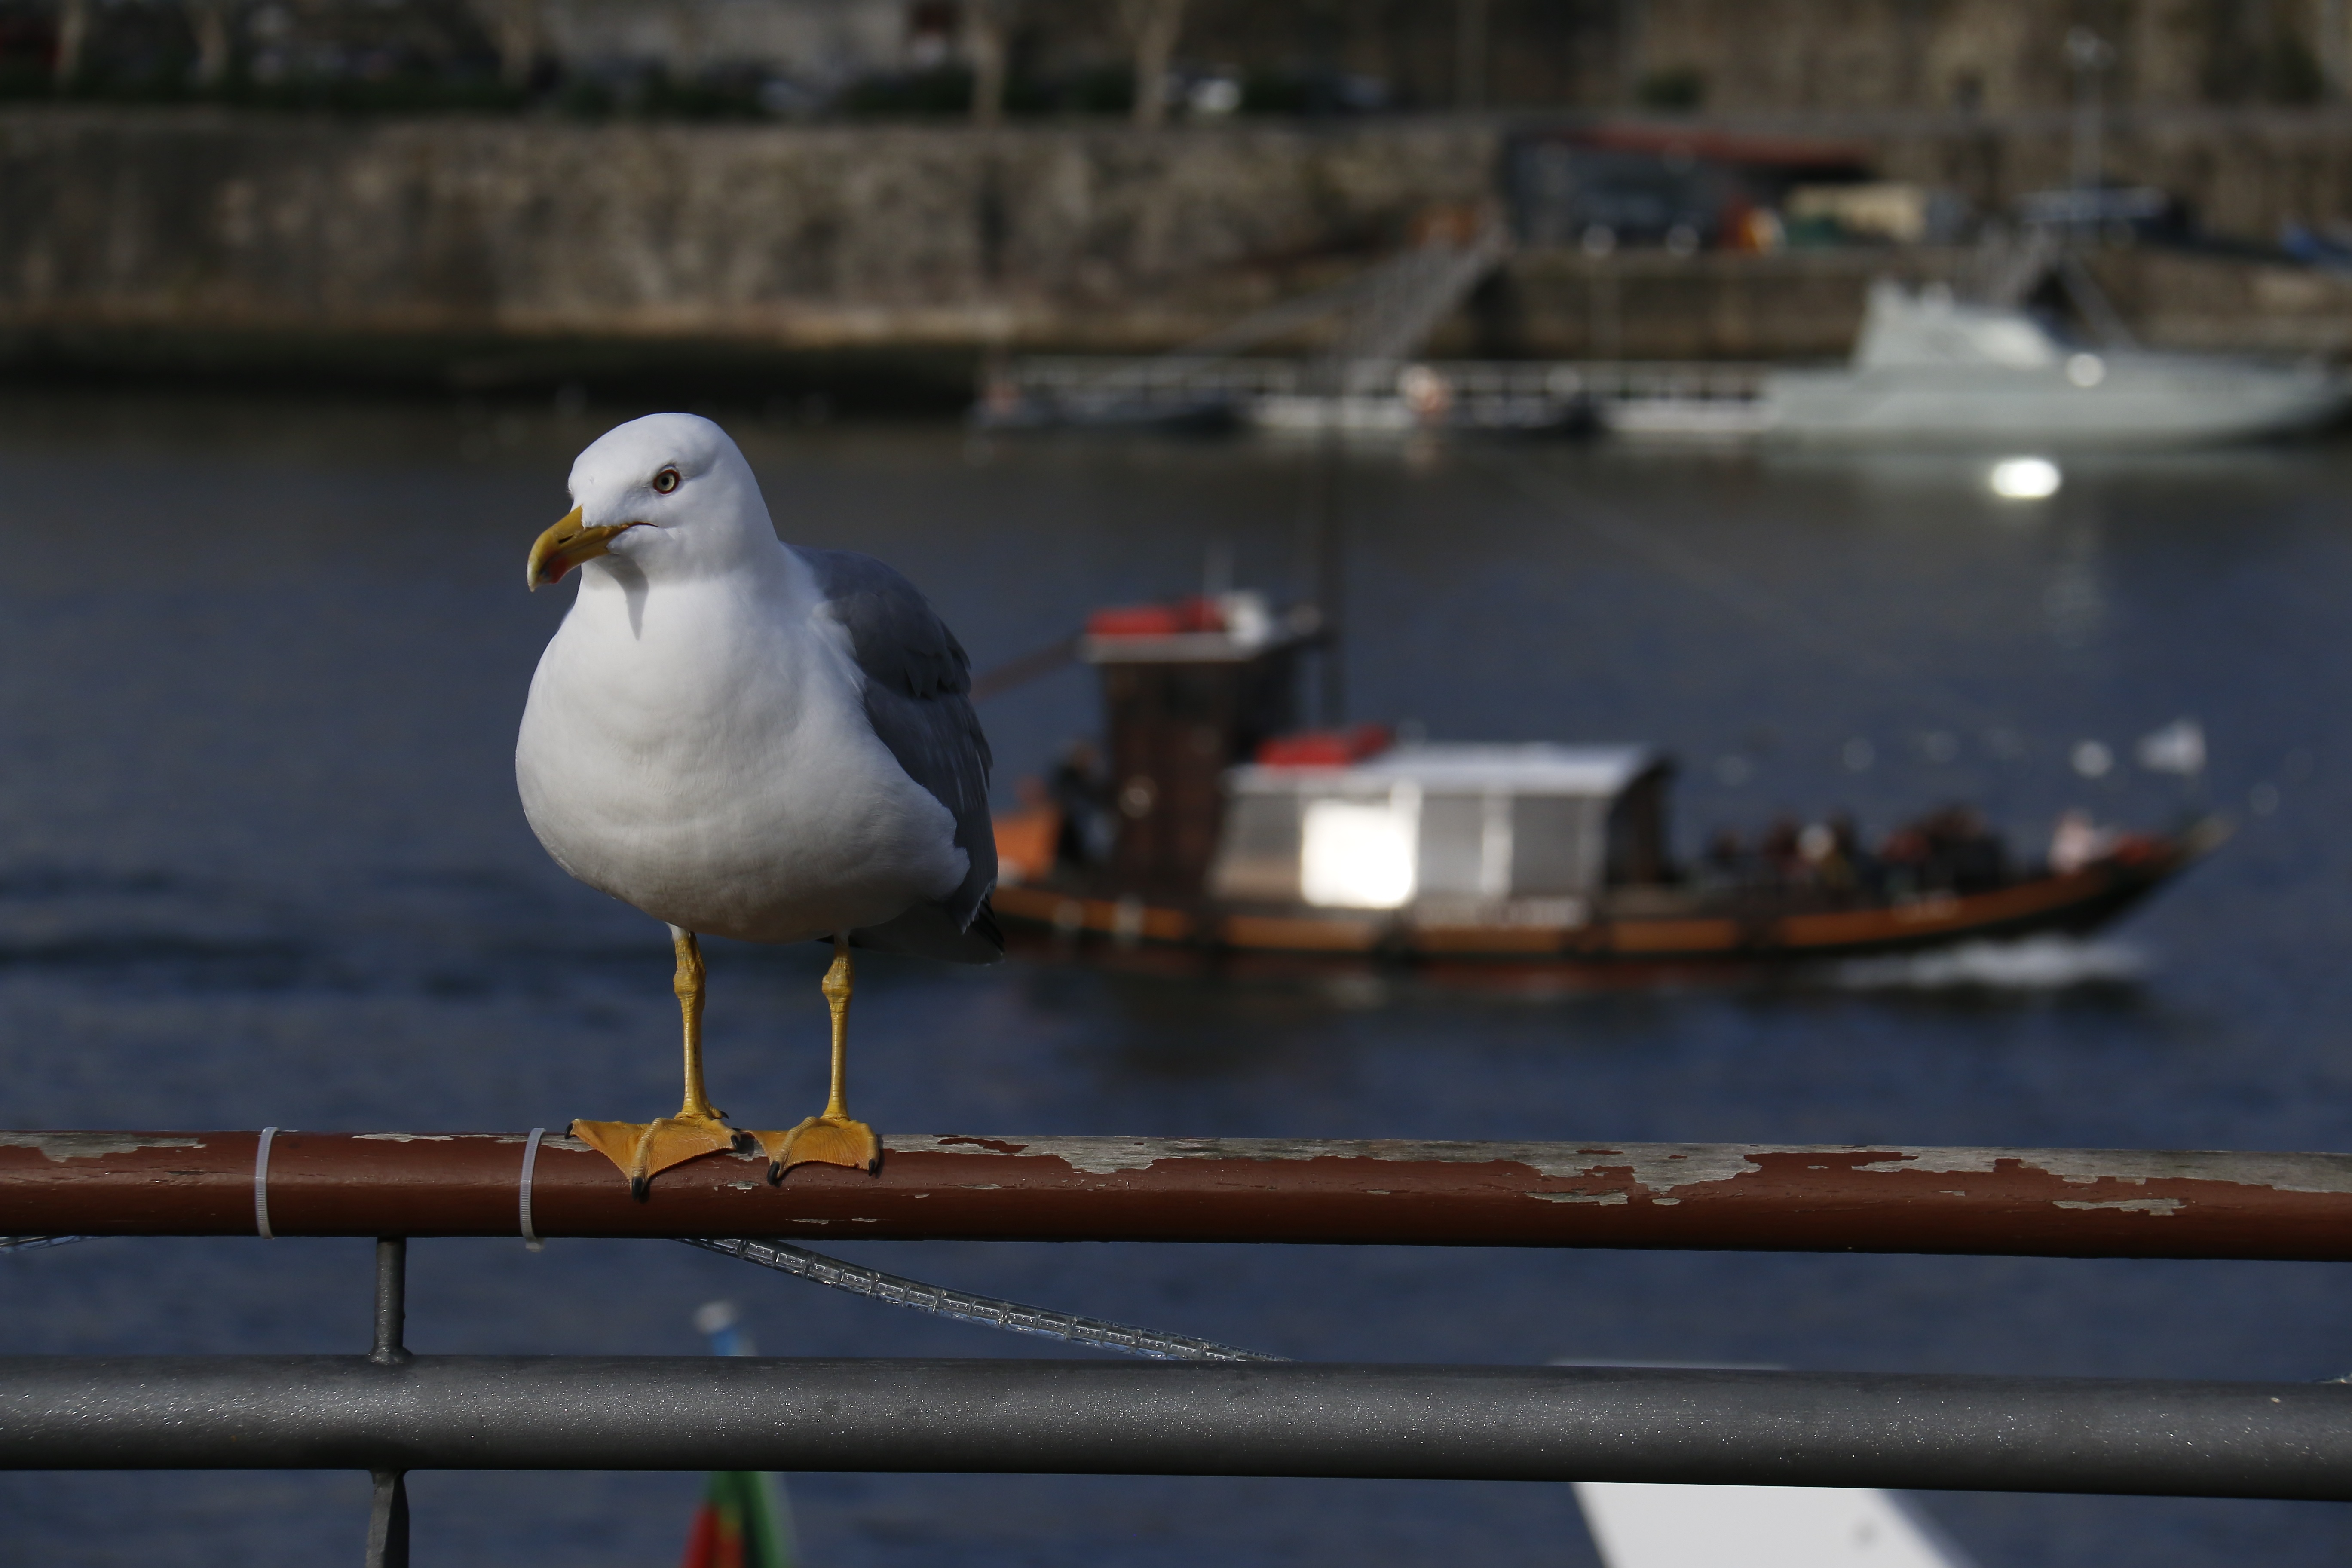
landscape, sea, water, bird, boat, seabird, seagull, reflection, gull, rio, vigilant, city tour, charadriiformes